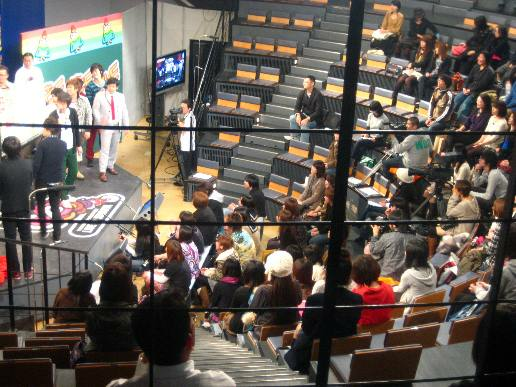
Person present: Yes